James Fitz Edmond Cotter

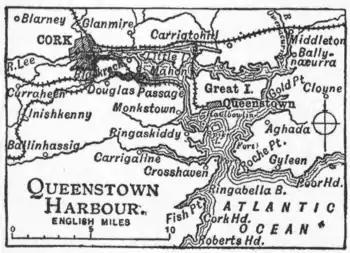
The area around Cork showing Great Island (Inismore) once owned by the Cotters, and Carrigtwohill the burial place of Sir James Fitz Edmond Cotter.

In the last years of his life, he was regarded as the natural leader of the Catholic community of Cork; he devoted time and resources to patronising Irish literature and protecting Roman Catholic clergy, including John Sleyne Bishop of Cork and Cloyne, from the authorities. Following his death in 1705 he was buried in his family's burial vault at Carrigtwohill, a vault he had built to hold his father's remains.